Portuguese galleon São João Baptista

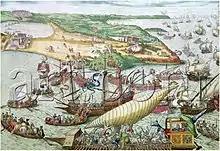
A 16th-century tapestry depicting "São João Baptista" and the rest of the Christian fleet heading to Goletta

"São João Baptista" most famously distinguished itself during the Conquest of Tunis (1535), when it bombarded La Goletta fortress.